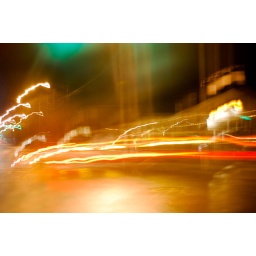
Taken while sitting in my car waiting for the light to turn green.